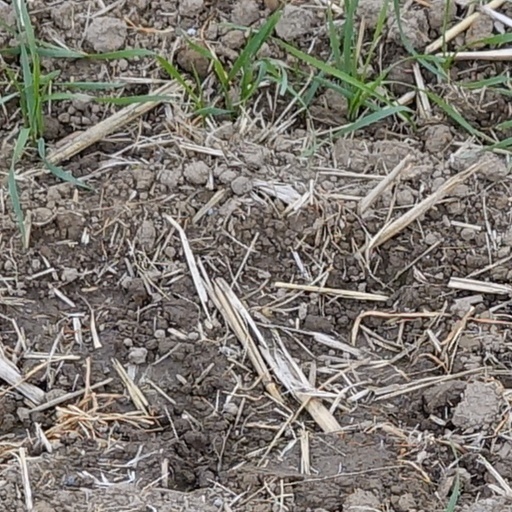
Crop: wheat